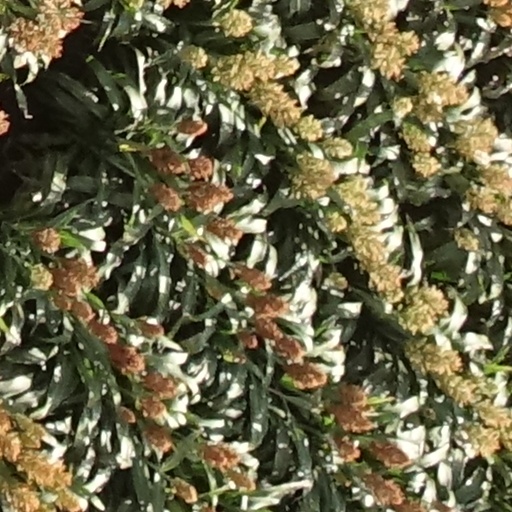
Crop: sorghum